Sustainable Development Goal 2

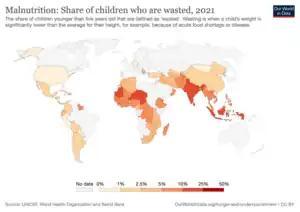
World Map for Indicator 2.2.2 - Share of children with a weight too low for their height (wasting)

The first target of SDG 2 is Target 2.1: "By 2030 end hunger and ensure access by all people, in particular the poor and people in vulnerable situations including infants, to safe, nutritious and sufficient food all year round".